Daniil Gavilovskiy

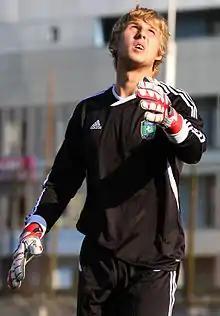
Daniil Gavilovskiy in 2011

Daniil Yaroslavovich Gavilovskiy (born 21 March 1990) is a Russian former football goalkeeper.